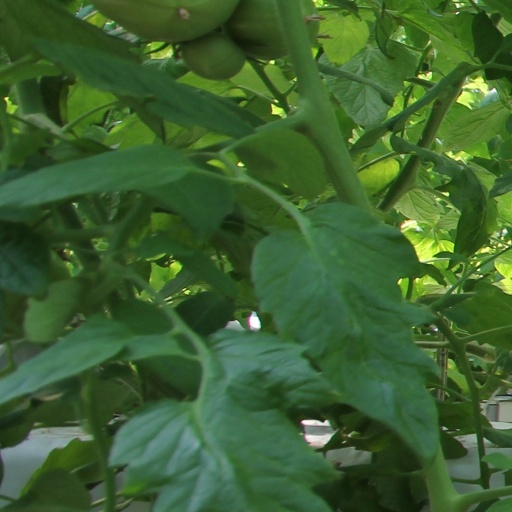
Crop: tomato